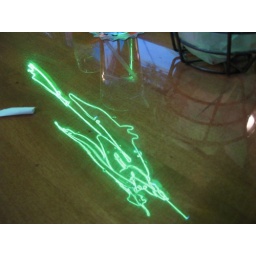
Reflection in a table of a neon sign at the Salem Beer Works